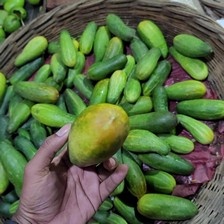
Label: cucumber